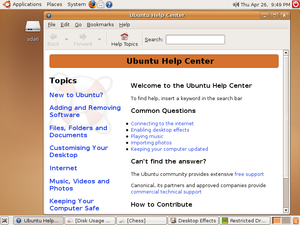
Une nouvelle version d’Ubuntu sort tous les six mois. Dans le même temps, Ubuntu est développé selon des cycles de deux ans qui définissent les principales orientations et aboutissent à des versions LTS plus particulièrement optimisées, stables et supportées durant cinq ans.